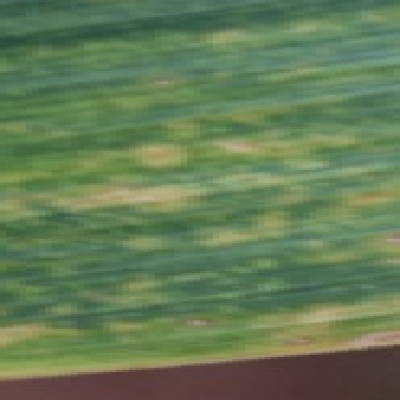
Label: Corn_(Maize)___Maize_Streak_Virus